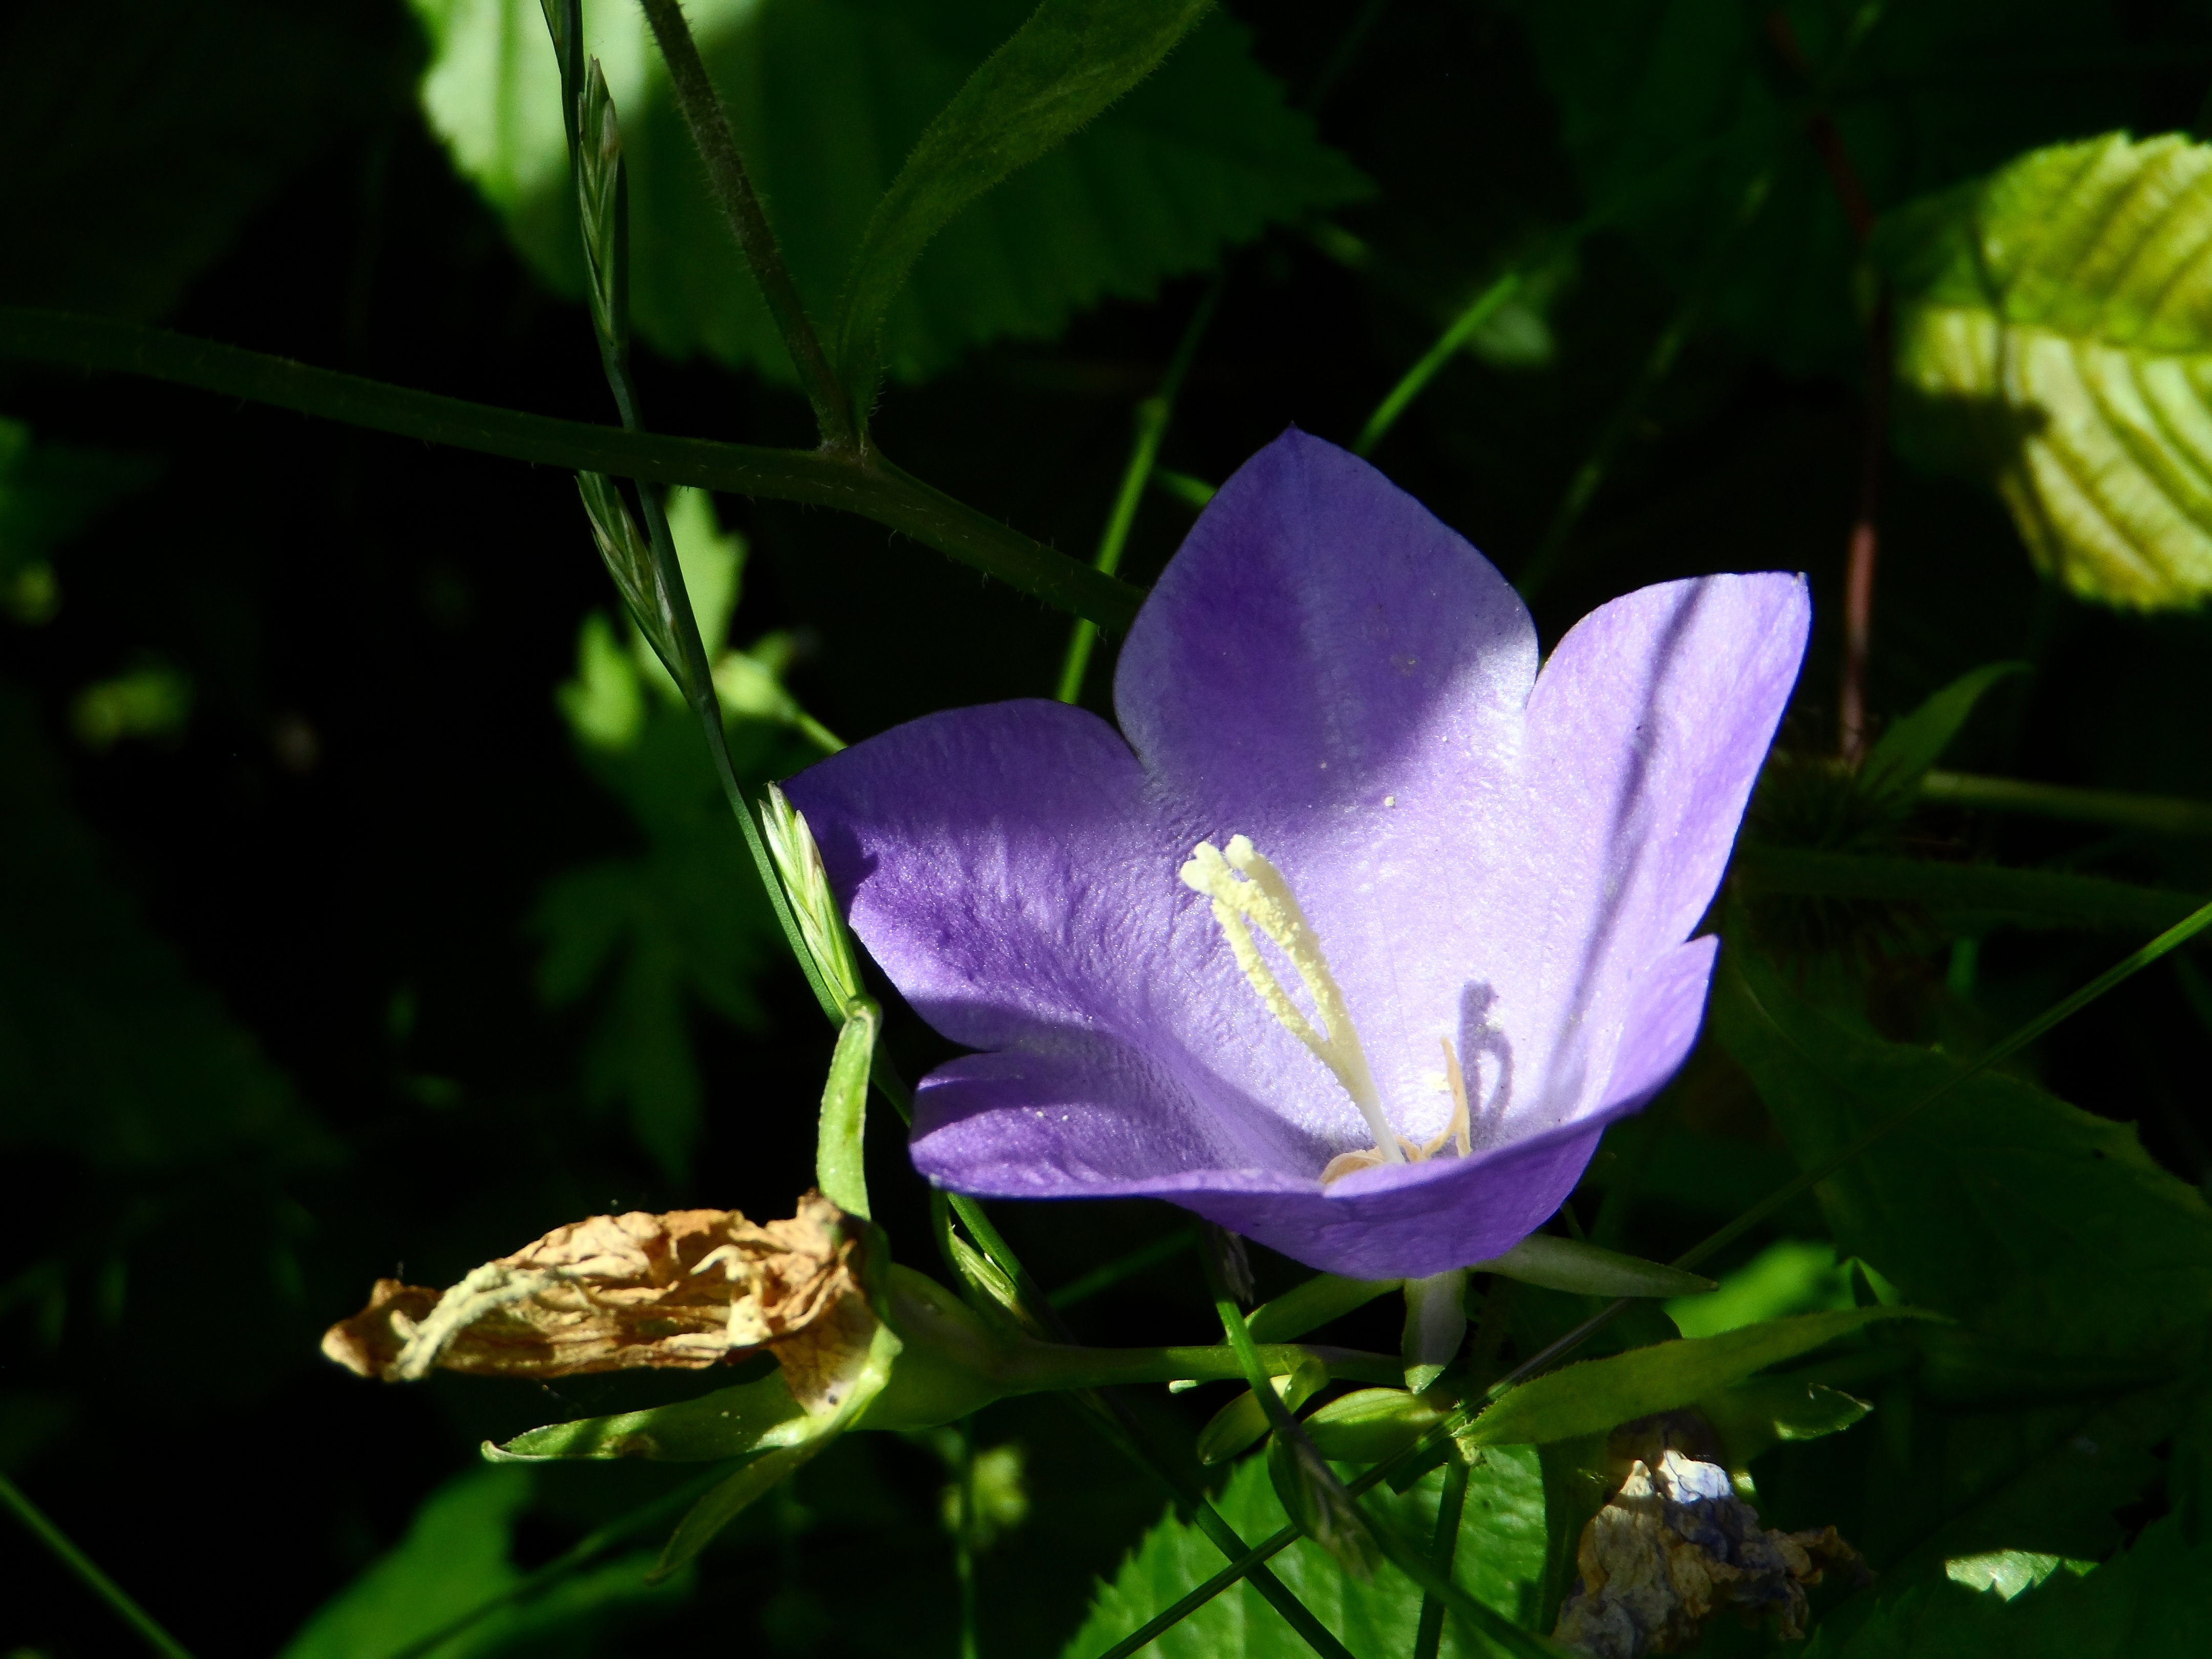
nature, blossom, plant, meadow, leaf, flower, purple, petal, bloom, summer, grow, botany, close, flora, sprout, single flower, wildflower, petals, violet, tender, bellflower, calyx, cauliflower, stamens, macro photography, ornamental plant, inflorescence, aster like, flowering plant, green stuff, krautig, rain field, wild garden plant, land plant, pfirsichbl ttrig, campanula persicifolia